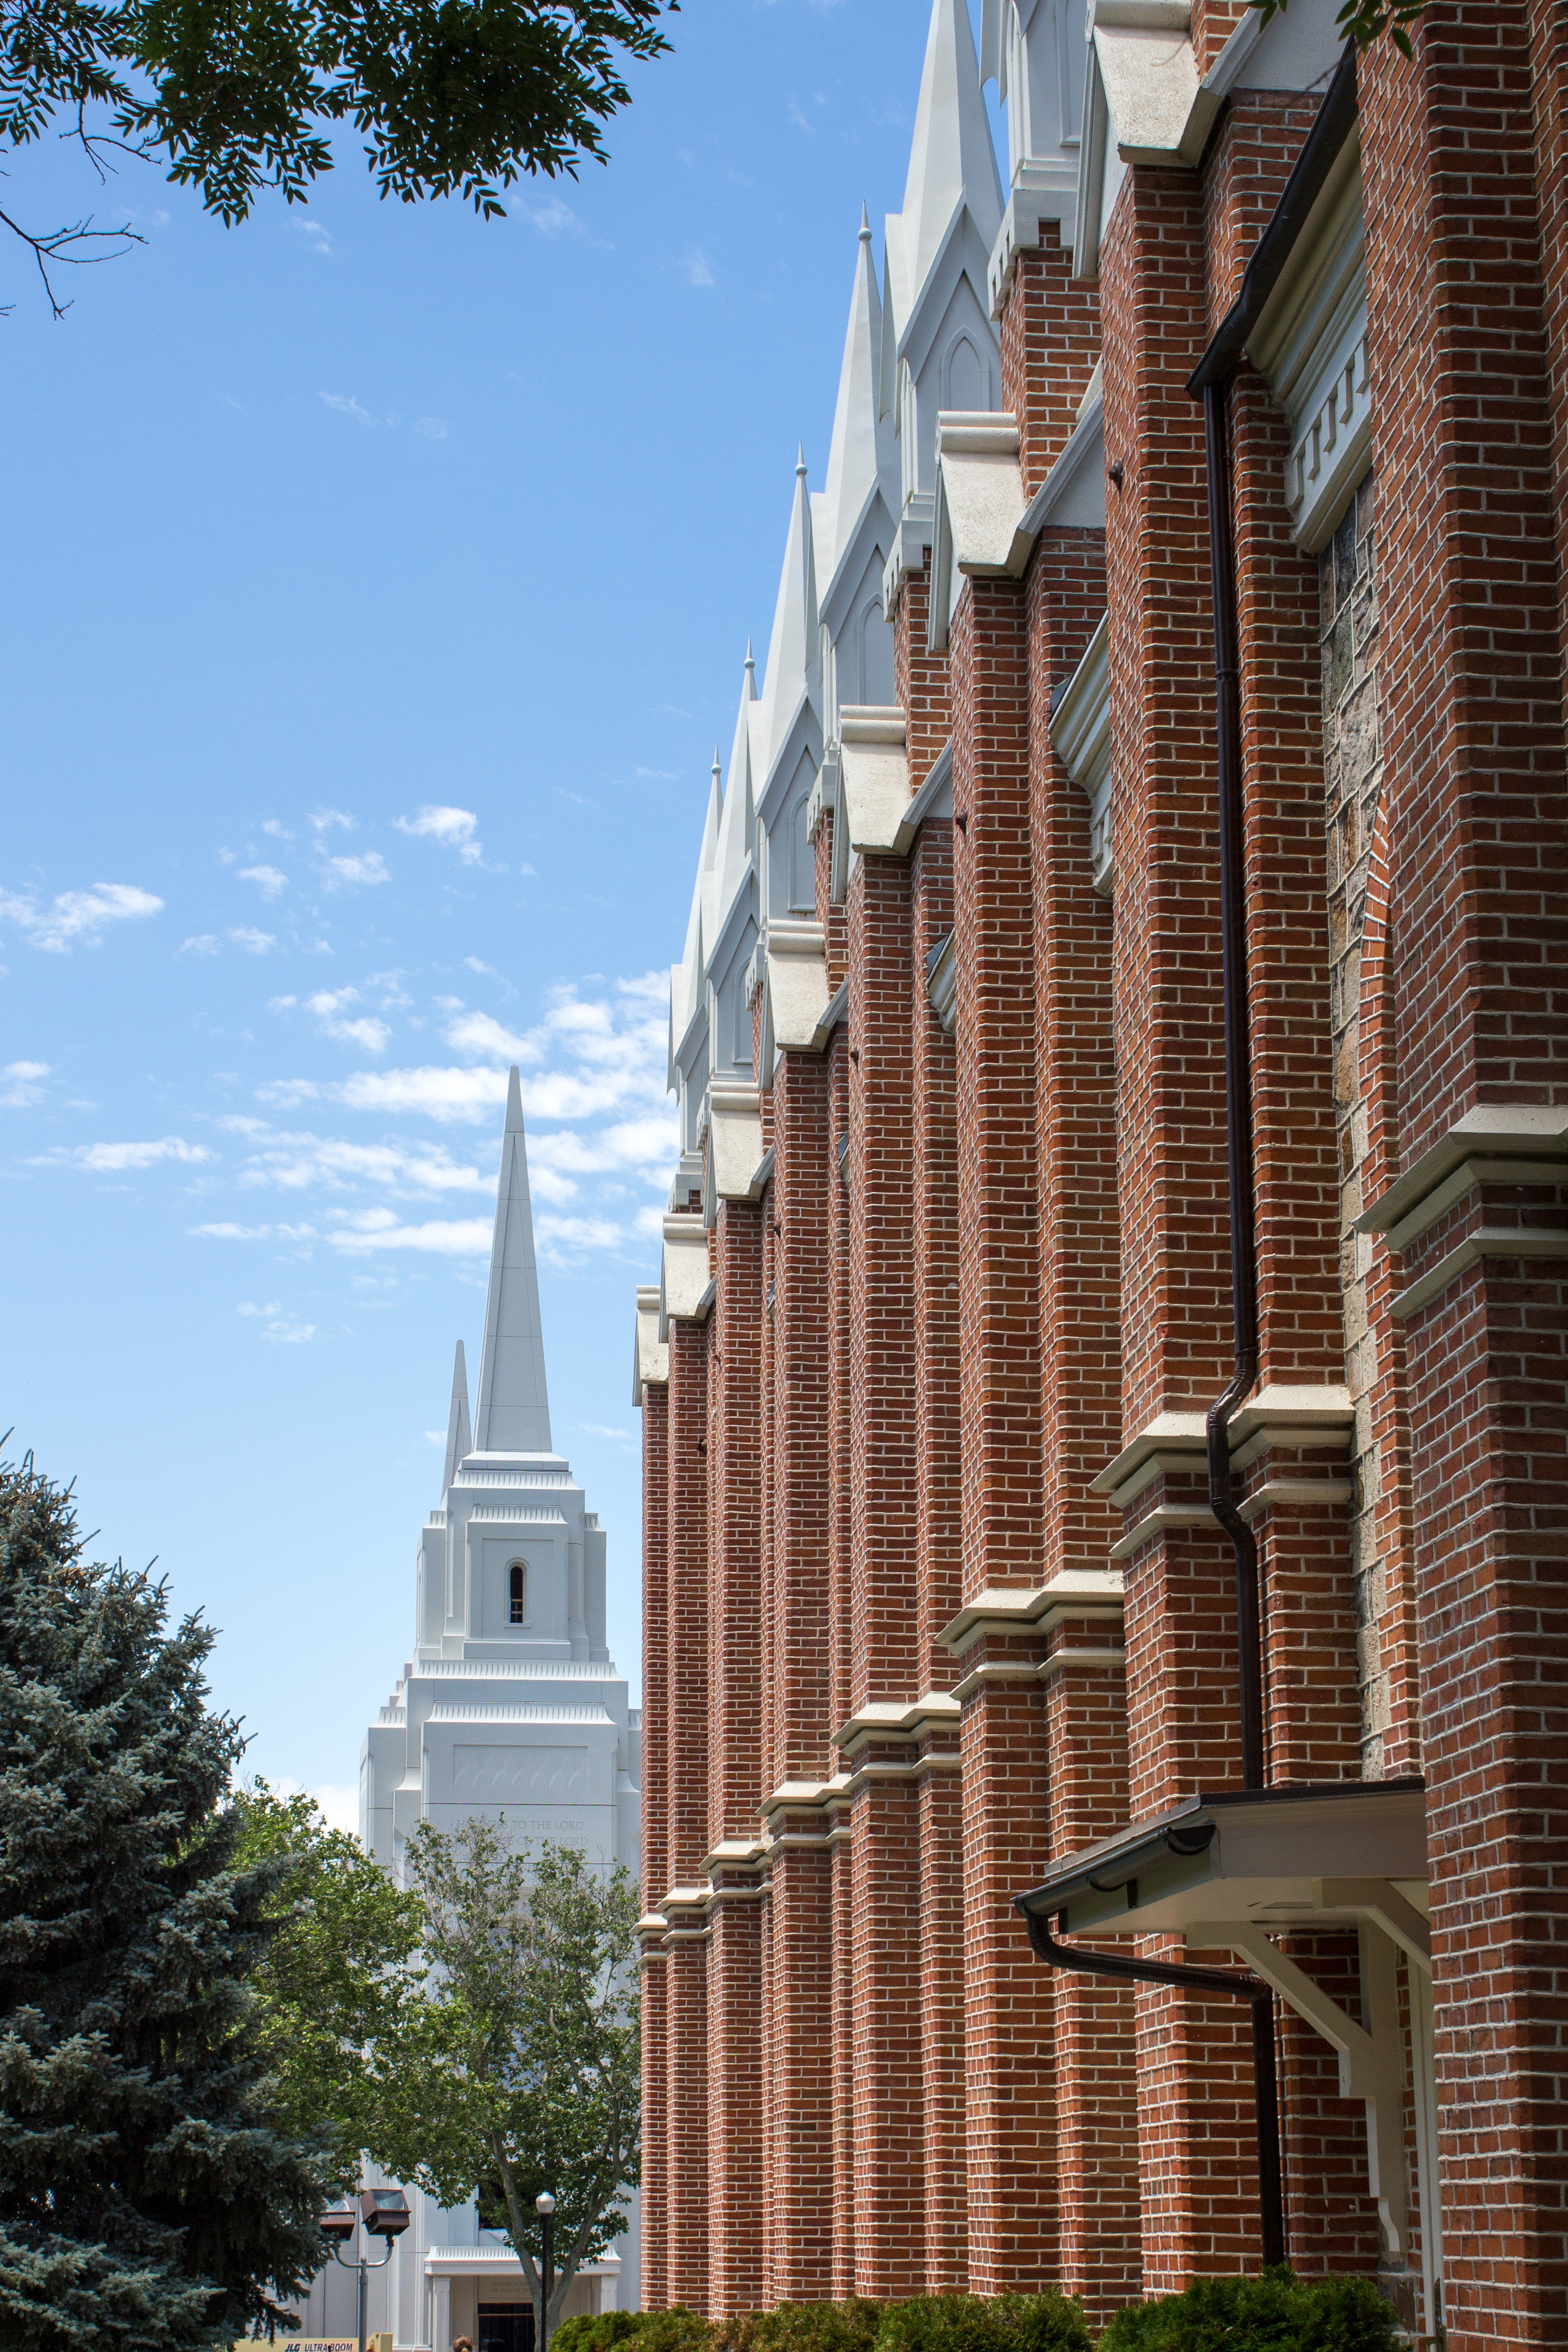
architecture, sky, house, building, old, city, skyscraper, stone, downtown, travel, orange, heaven, tower, religion, ancient, landmark, facade, property, blue, church, cathedral, chapel, christian, tourism, brick, tower block, spiritual, religious, temple, spire, faith, steeple, saint, hope, jesus, culture, history, christianity, day, worship, holy, estate, gospel, lds, traditional, god, condominium, neighbourhood, spirituality, belief, mormon, urban area, residential area, human settlement